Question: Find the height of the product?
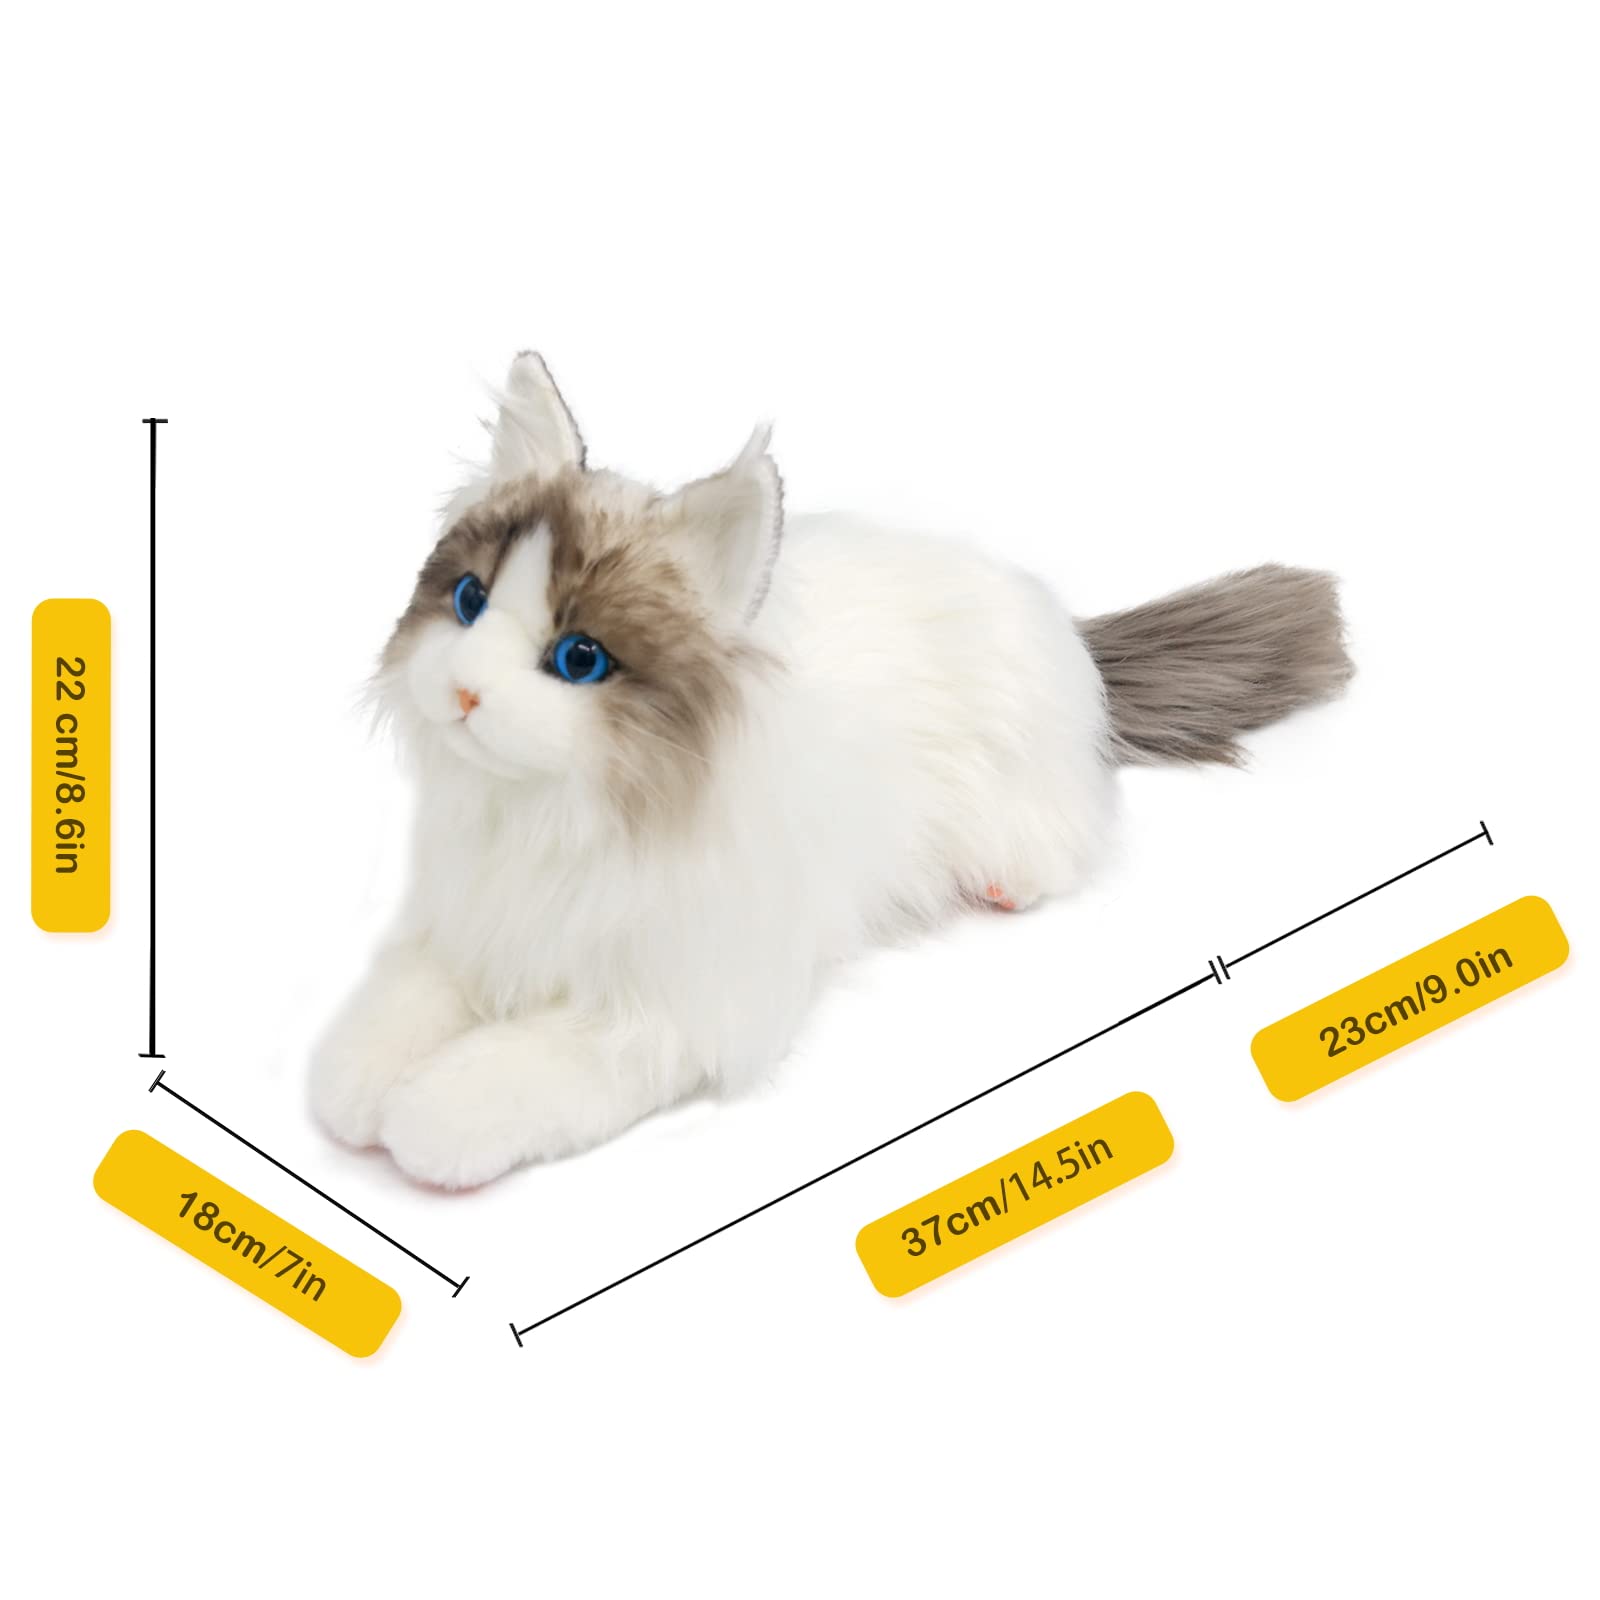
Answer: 8.6 inch